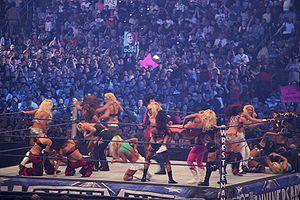
La 25ᵉ édition de WrestleMania est une manifestation de catch produite par la World Wrestling Entertainment, une fédération de catch américaine, qui est télédiffusée, visible en paiement à la séance. L'événement s'est déroulé le 5 avril 2009 au Reliant Stadium à Houston, dans l'état du Texas. Il s'agit de la vingt-cinquième édition de WrestleMania, qui fait partie avec le Royal Rumble, SummerSlam et les Survivor Series du « Big Four » à savoir « les Quatre Grands ». Il s'agit de la plus grande représentation annuelle de divertissement sportif. C'est la seconde fois que WrestleMania a lieu à Houston, après WrestleMania X-Seven qui avait eu lieu au Reliant Astrodome en 2001.